La fuga (1964 film)

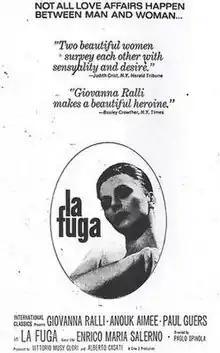

La fuga (also known as "The Escape") is a 1964 Italian drama film directed by Paolo Spinola. For this film Giovanna Ralli was awarded with a David di Donatello for Best Actress.